Courcelles massacre

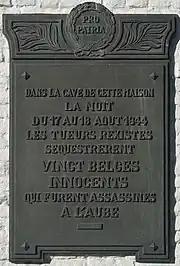
Monument at the site of the main killings on 18 August 1944

The Courcelles massacre, sometimes known as the Rognac massacre ("Tuerie du Rognac"), involved the killing of 27 civilians in a number of separate instances by a collaborationist militia associated with the Rexist Party in German-occupied Belgium during World War II. The killings occurred on 17–18 August 1944 near Courcelles, a suburb of the industrial city of Charleroi in Hainaut Province, shortly before the Liberation of Belgium in revenge for the killing of a Rexist official by the Belgian Resistance.